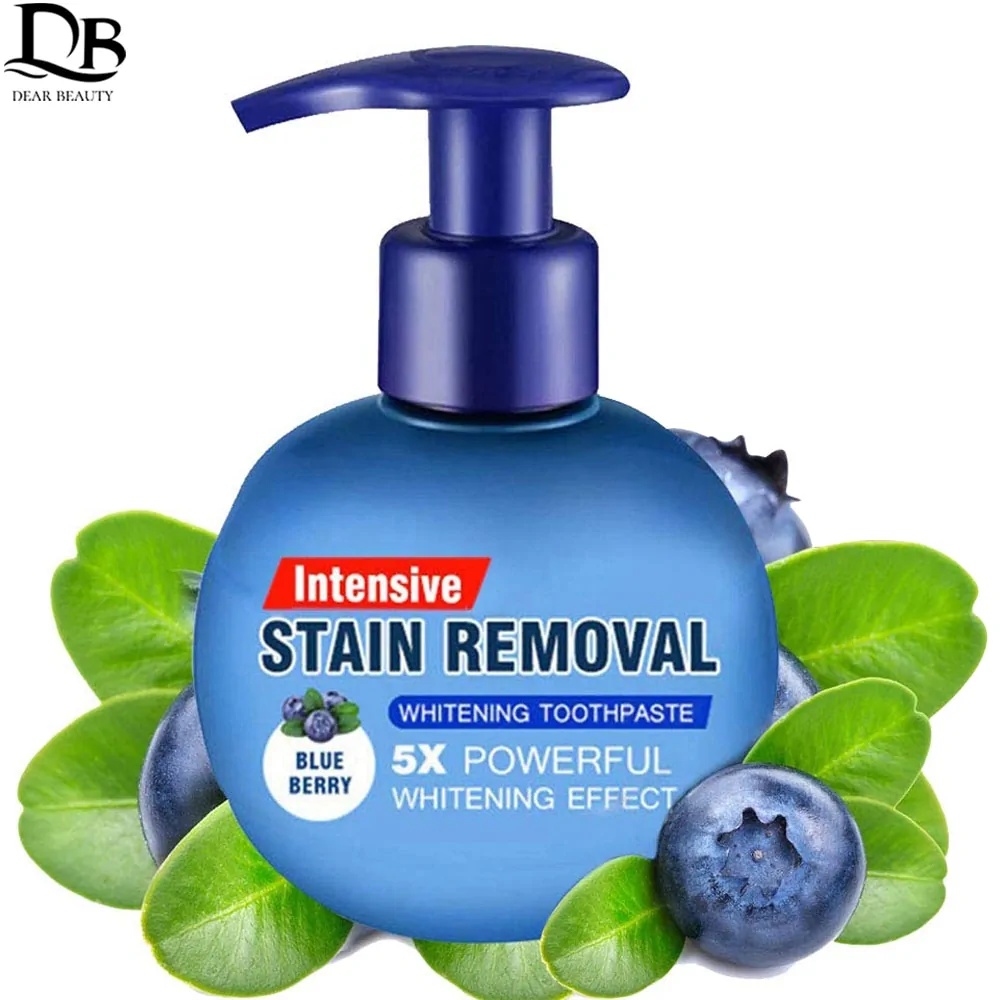
Toothpaste
Looking for a toothpaste that can do it all? Look no further than our Teeth Whitening Soda Toothpaste! This powerful formula not only cleans your teeth and removes stains, but also helps to fight bleeding gums and boost your oral care routine. Plus, our bamboo electric toothbrush makes brushing even easier and more effective. Give your teeth the whitest shine possible with our Soda Toothpaste!
Brand: WeGlow
Category: Health & Beauty > Personal Care > Oral Care > Toothpaste